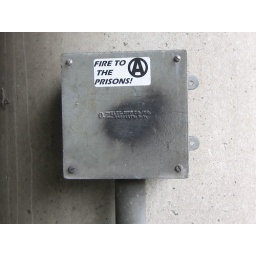
On a power box under a highway overpass.